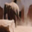
Label: elephant